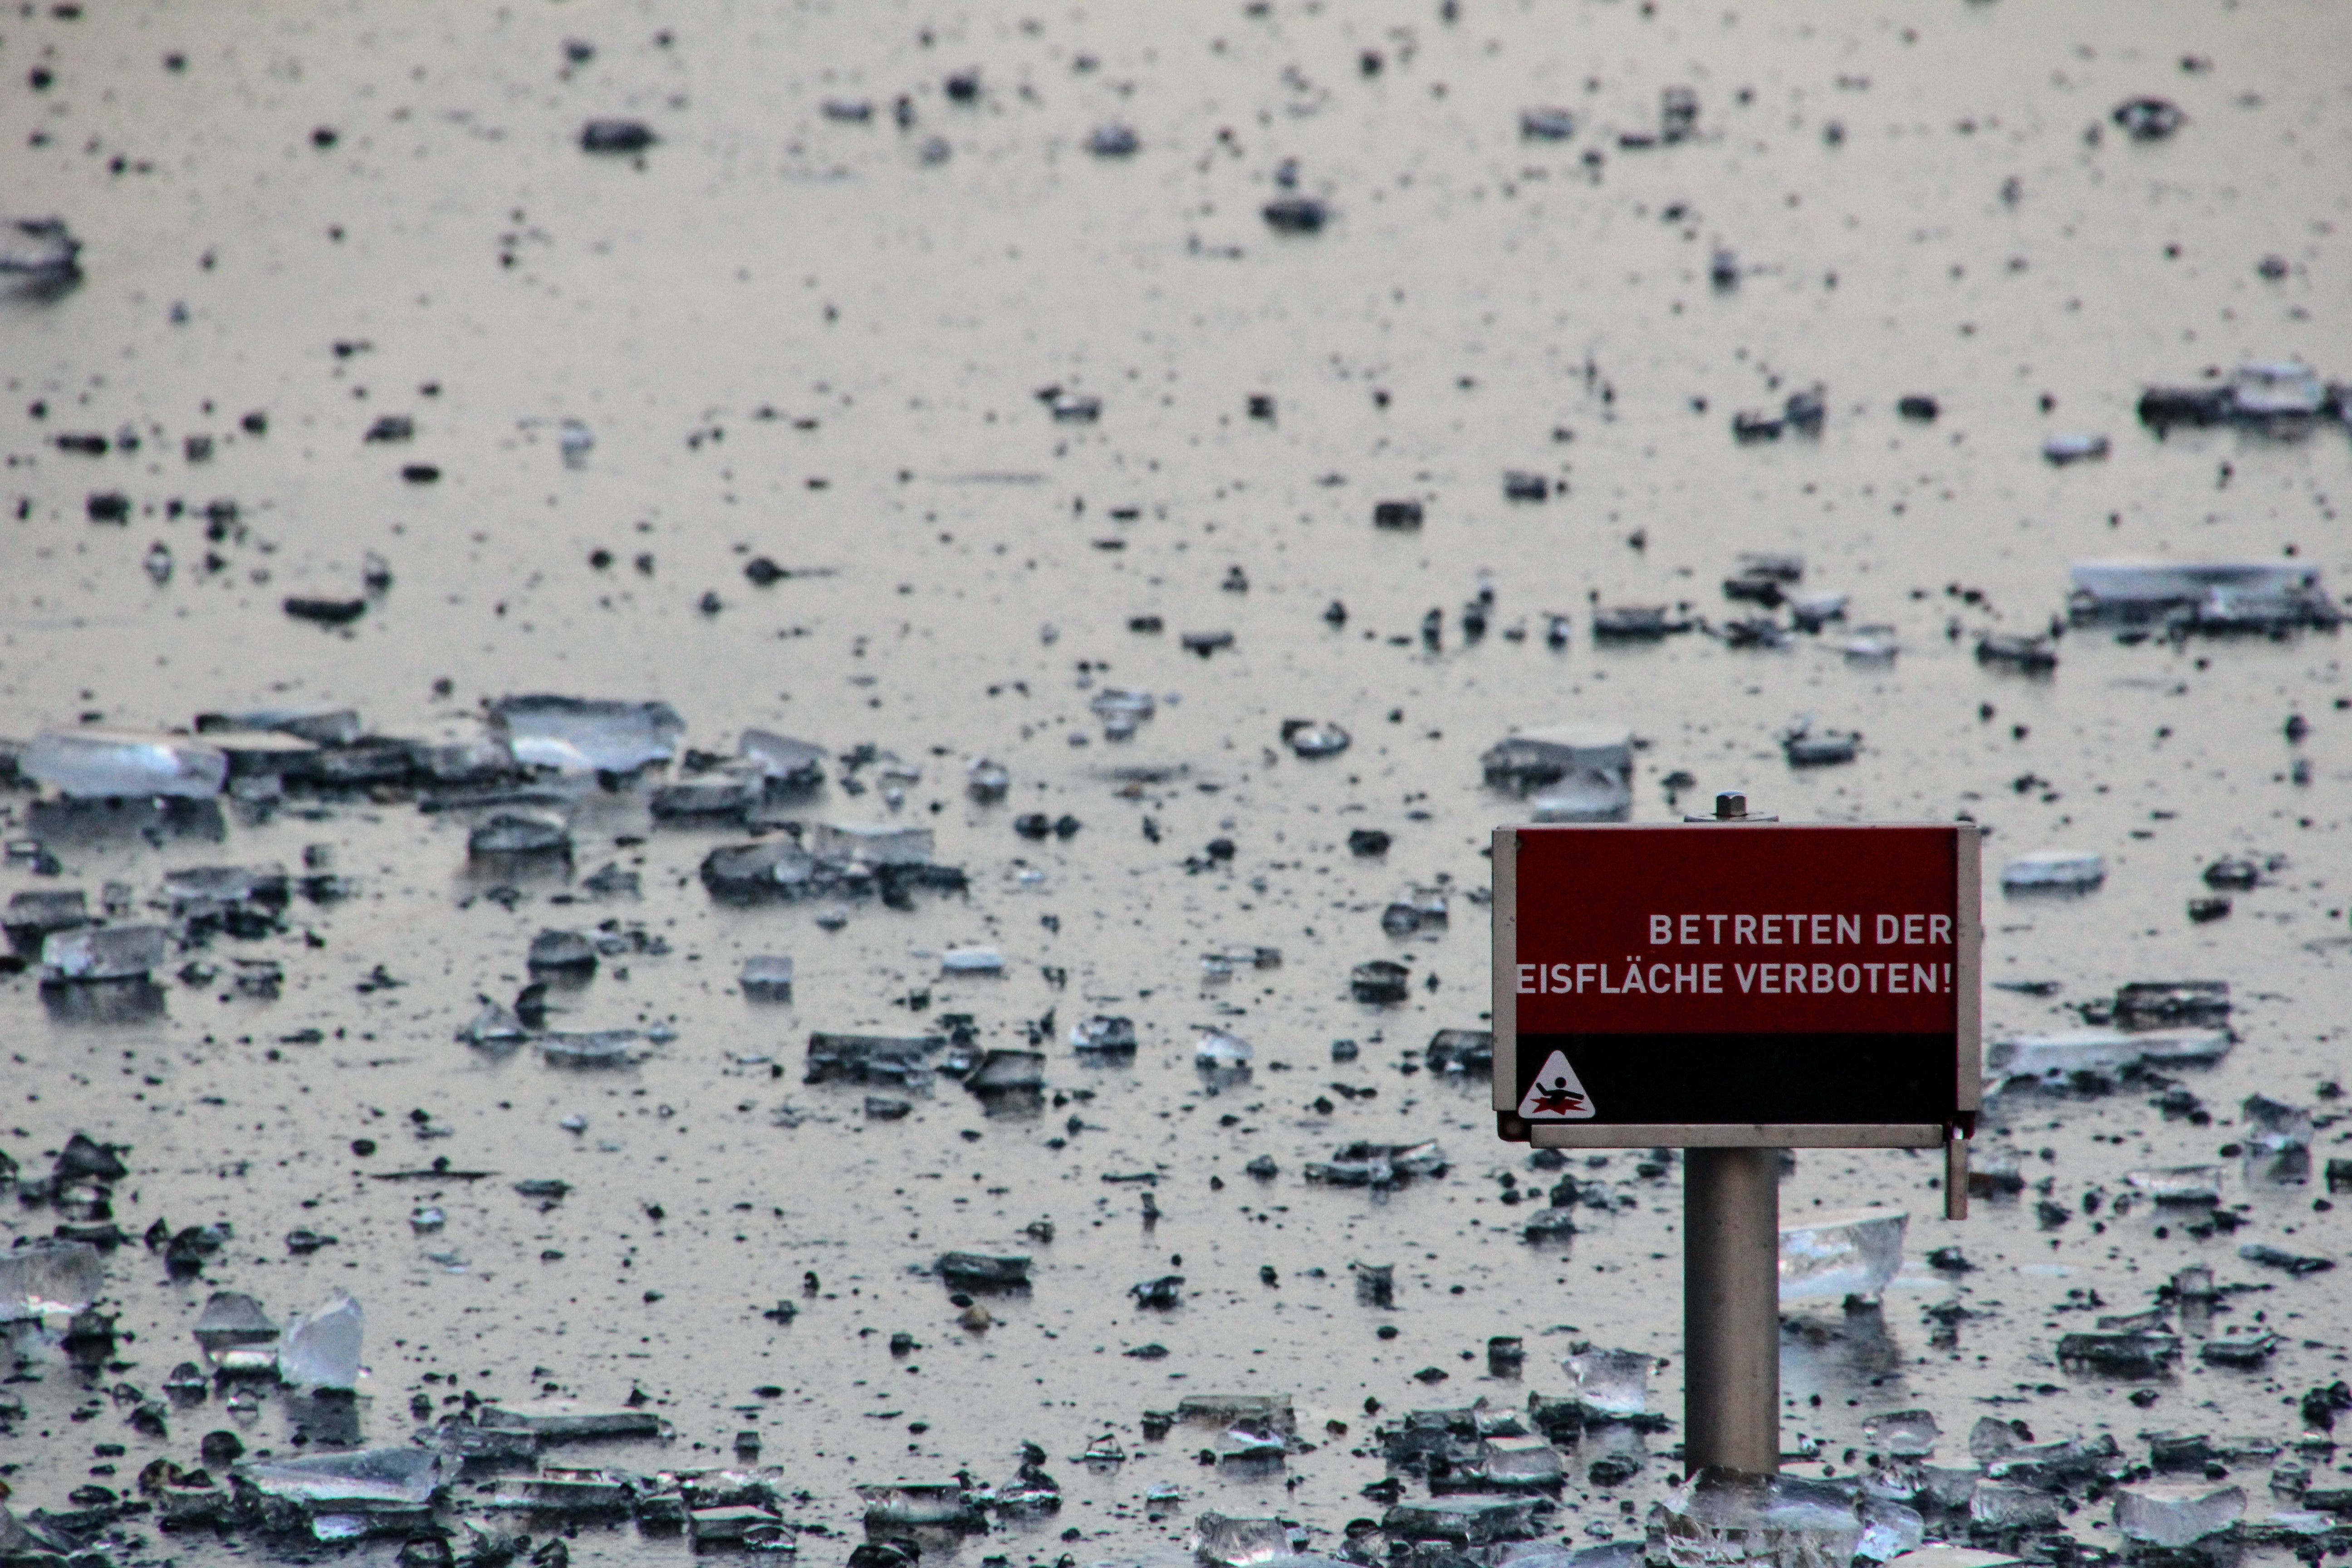
snow, lake, number, wall, ice, frozen, dortmund, trespassing, phoenix lake, h rde